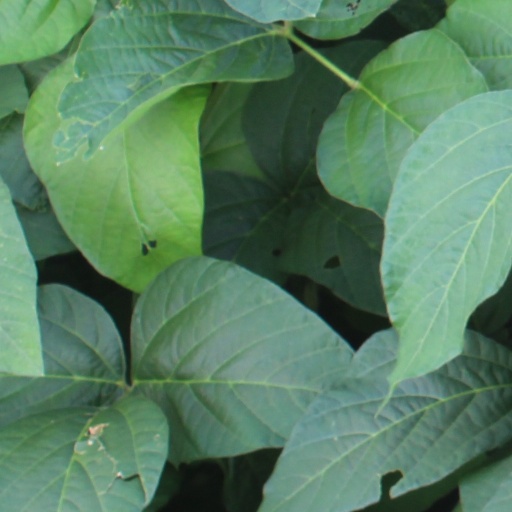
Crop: soybean